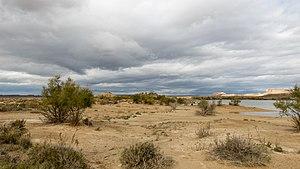
Le désert des Bardenas Reales est une vaste zone aride de 42 000 ha située au sud-est de la Navarre entre Tudela et Carcastillo. Cette réserve naturelle présente une végétation particulière ainsi que des formations rocheuses impressionnantes dues à l'érosion, phénomène ici récurrent, dont le Castil de tierra est la manifestation la plus emblématique. Les massifs du Rallon et de la Pisquerra est composé de badlands donnant véritablement aux randonneurs qui les parcourent l'impression d'évoluer dans les paysages mythiques de l'Ouest américain comme Monument Valley.